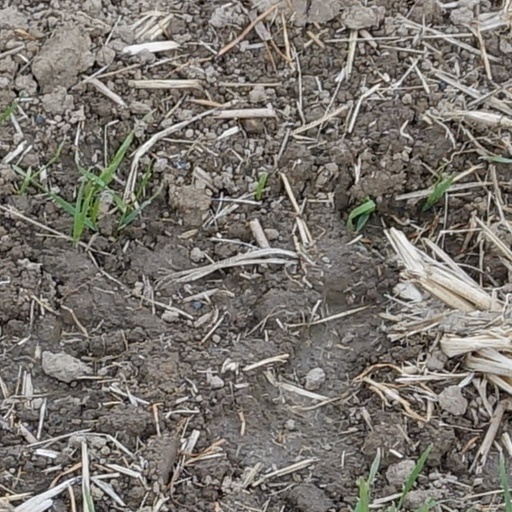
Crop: wheat